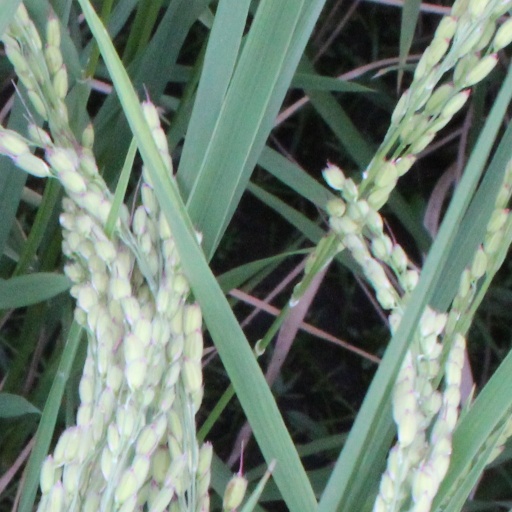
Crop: rice